Jordan Mills

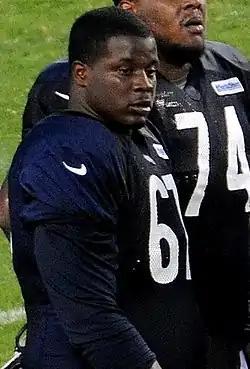
Mills with the Chicago Bears in 2014

Jordan Michael Mills (born December 24, 1990) is a former American football offensive tackle. He played college football at Louisiana Tech University, and was selected by the Chicago Bears in the fifth round of the 2013 NFL draft. He also played for the Dallas Cowboys, Buffalo Bills, Arizona Cardinals, and New Orleans Saints.